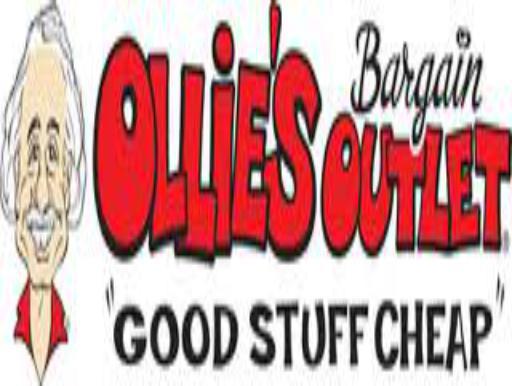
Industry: Others